Maksim Shvyatsow

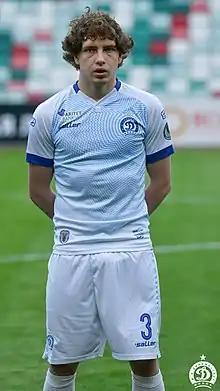
Shvyatsow with Dinamo Minsk in 2020

Maksim Shvyatsow (born 2 April 1998) is a Belarusian professional footballer who plays as a defender for Russian club Rotor Volgograd and the Belarus national team.